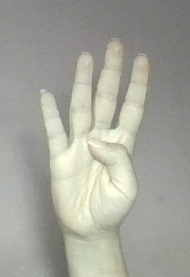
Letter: kaaf